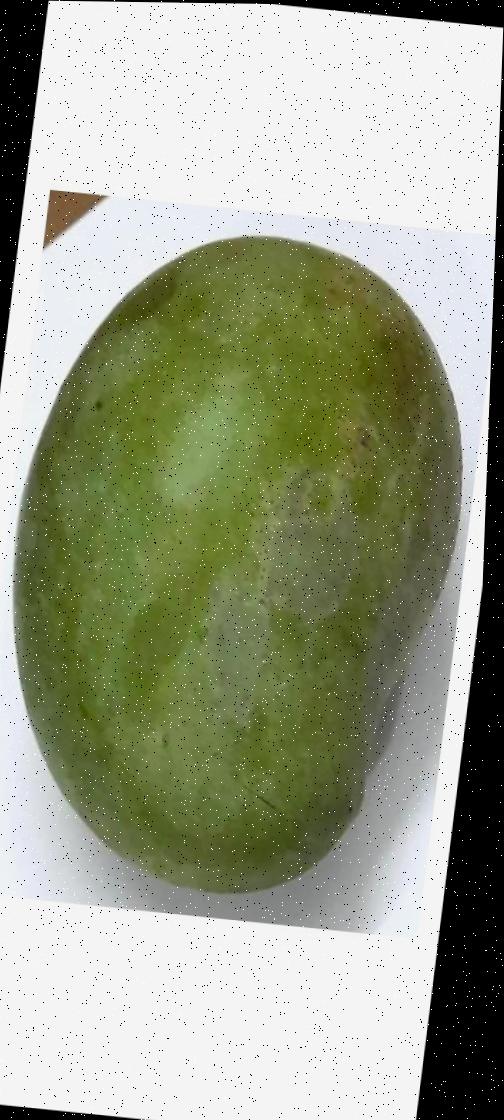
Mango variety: Amrapali